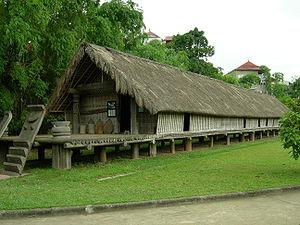
Le musée d'ethnographie du Viêt Nam est situé sur une propriété d'environ 3,27 ha dans le district de Cầu Giấy à Hanoï au Viêt Nam.